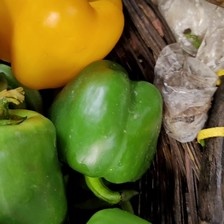
Label: capsicum